Log College

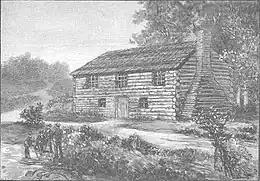
Log College

The Log College, founded in 1727, was the first theological seminary serving Presbyterians in North America, and was located in what is now Warminster, Pennsylvania. It was founded by William Tennent and operated from 1727 until Tennent's death in 1746, and it graduated proponents on the New Side of the significant Old Side–New Side Controversy that divided presbyterianism in colonial America at the time. The Log College was, as a physical structure, very plain, according to George Whitefield's journal; it was a private institution that had no charter. At that time, ministers could not get ordained unless they had graduated from Harvard, Yale, or a college in England. Thus, an important purpose in its founding was to support the spread of New Light Christianity by enabling proponents to become ordained. In sources dated through the early 20th century, it was referred to as a remarkable institution, with graduates including Samuel Finley, John Redman, and John Rowland. Though the number of eventual graduates is unknown (perhaps being 20 or fewer), many would play important roles in the Old Side–New Side Controversy, and Log College alumni Samuel Blair, Samuel Finley, and William Tennent, Jr. would become trustees of a newly formed College of New Jersey (Rev. Jonathan Dickinson obtained the charter for the new institution in 1746 to carry on the ideals of William Tennent), which would be renamed Princeton University in 1896.